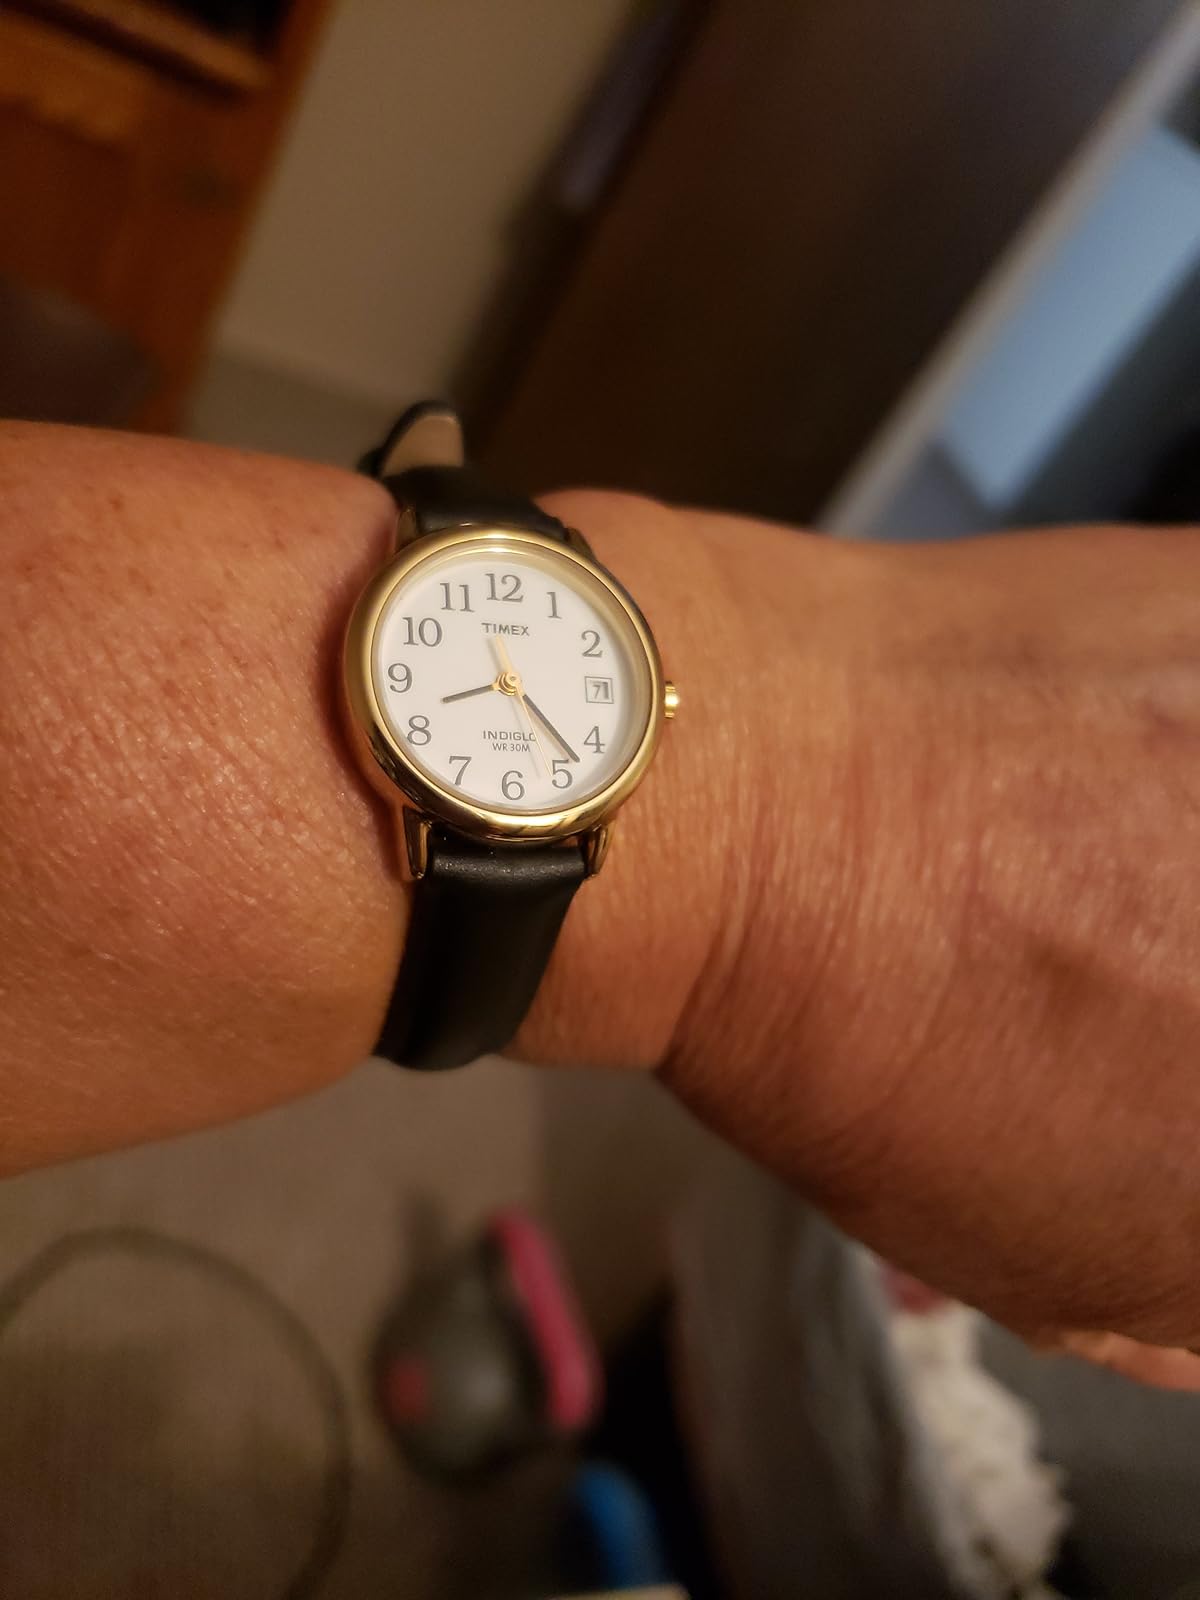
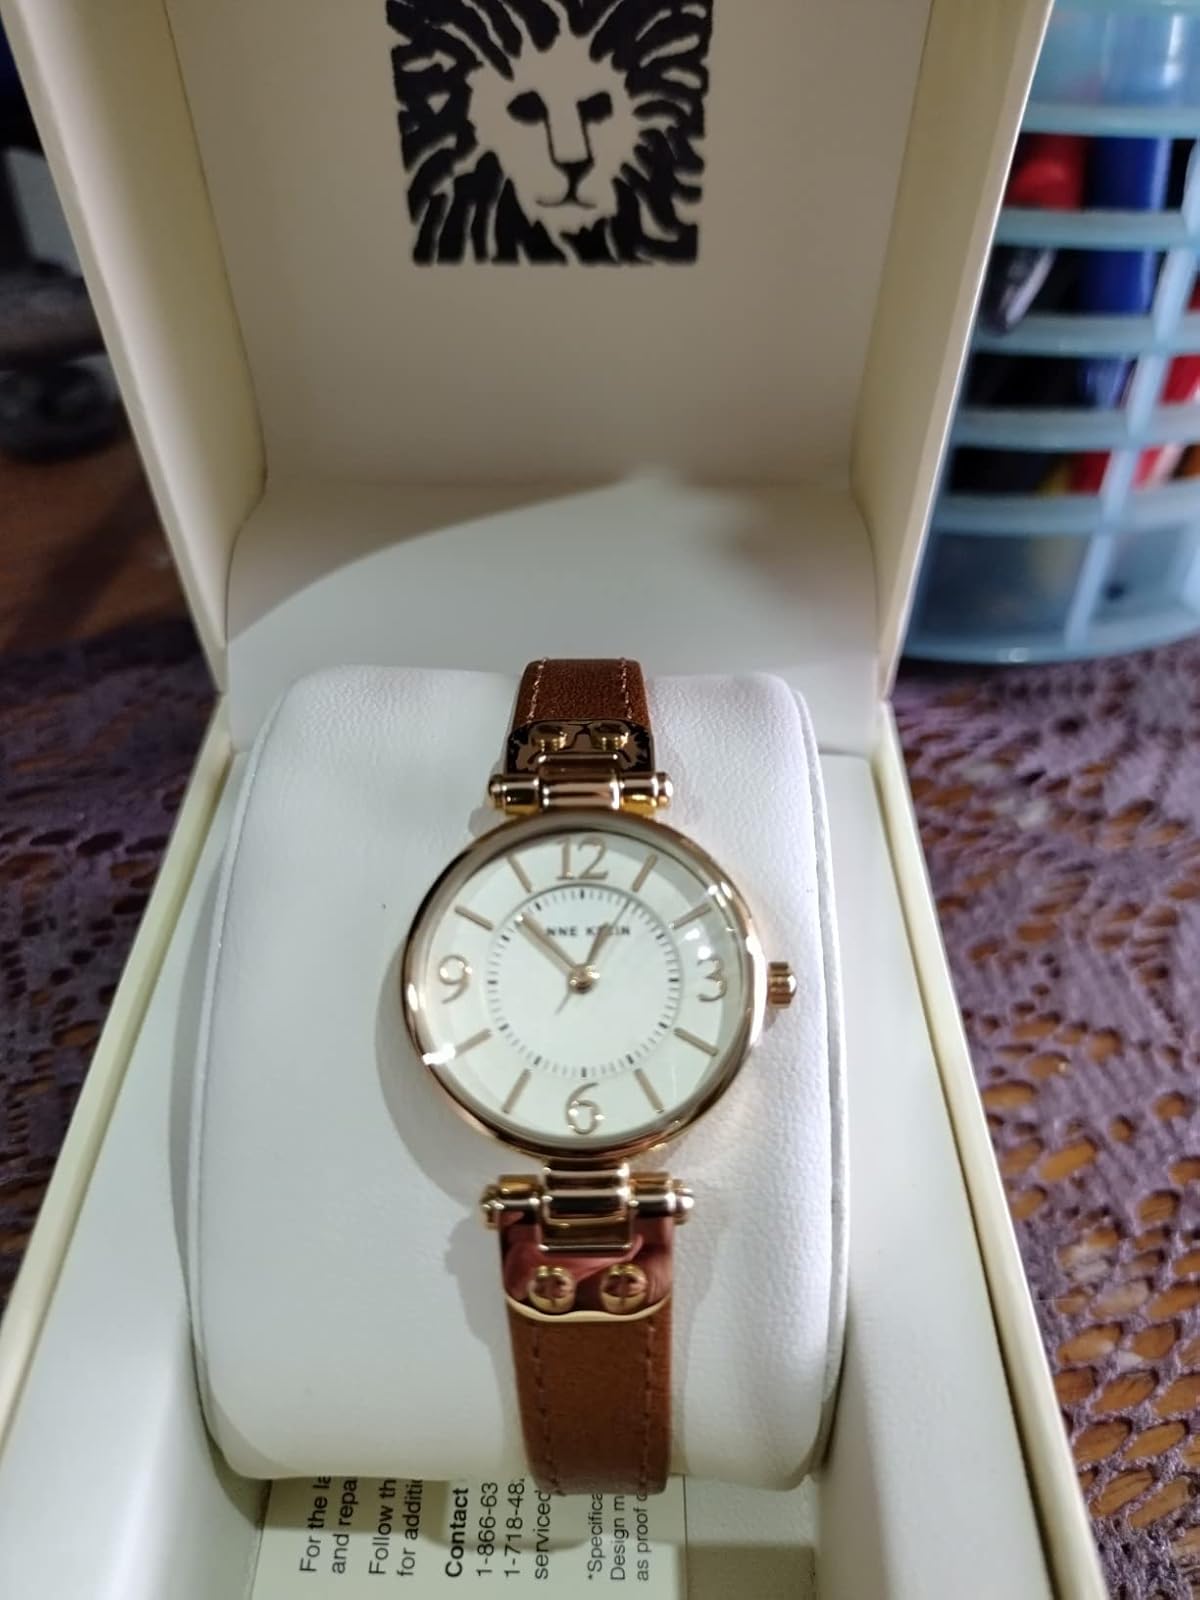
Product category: accessories_watch
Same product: no